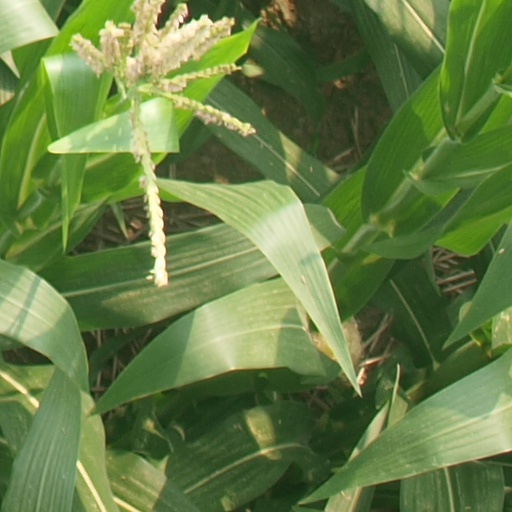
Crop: maize; corn